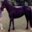
Label: horse